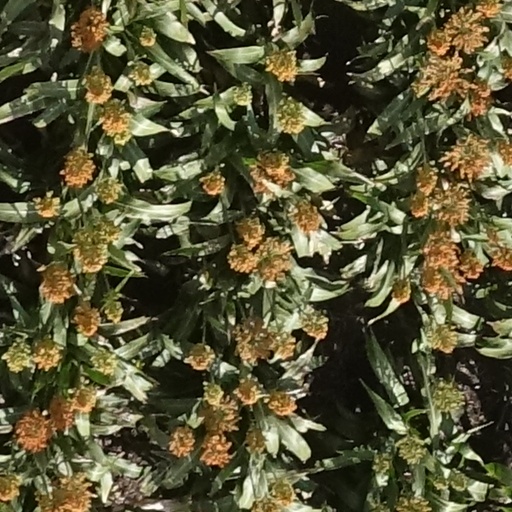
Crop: sorghum